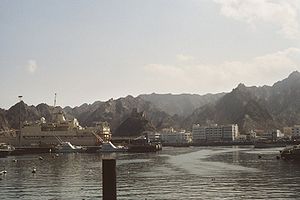
Muscat
Havnen i Muscat. Fotograf: Eckhard Pecher, januar 2004
Muscat eller Muskat er Omans hovedstad og har 880.000 indbyggere. Byen dækker et område på hele 1500 km². Den består af flere oprindeligt mindre landsbyer, der nu er vokset sammen. Fra syd mod nord hedder de: Muscat, Muttrah, Ruwi, Darsayt, Qurum, Al Khuwair, Athaiba og Gubra og ligger stort set som perler på en snor op langs kysten. Andre bydele er Madinat Al Qaboos, der er etableret primært til expat befolkningen, Al Sarooj og Wadi Al Kabir, som er præget af mangfoldige værksteder og mindre industri. Den internationale lufthavn ligger nord for byen i et område der hedder Seeb. Den største og mest traditionelle souk ligger i Mutrah og består af både en overdækket del og en del der ligger som en myriade af små stræder og snørklede stier bag ved den overdækkede del. Også andre bydele har souk-lignende områder, men her er der mere tale om koncentrerede handelsstrøg med masser af små og større forretninger og restauranter. I Al Sarooj finder man bl.a. en biograf, der viser internationale film. Byen har et mangfoldigt udbud af restauranter – mange indiske og libanesiske og så er de fleste større amerikanske fastfood-kæder repræsenteret.